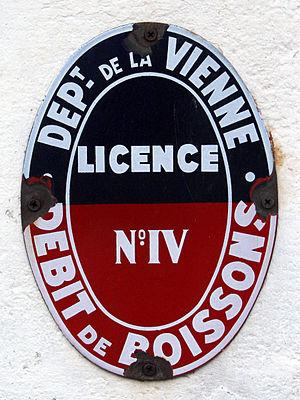
Licence IV de débit de boisson dans la Vienne.
Une boisson alcoolisée, ou un alcool, est une boisson contenant de l'éthanol. Le vin, la bière, les eaux-de-vie, sont des exemples de boissons alcoolisées. Le goût, mais aussi l'effet psychodysleptique de l'éthanol, peuvent participer à l'appétence pour ce type de boisson et motiver sa consommation. Celle-ci peut également être influencée par des facteurs sociaux tels qu'un contexte convivial offrant une disponibilité facile du produit, le mimétisme voire la pression de groupe, ou à l'inverse, la restriction voire l'illégalité de vente ou de consommation du produit. L'alcool est une drogue, dont la consommation forte ou chronique peut dégénérer en addiction appelée alcoolisme. Toute consommation, même faible, est néfaste pour la santé du consommateur, tandis qu'une consommation importante présente divers risques, pour le consommateur et pour autrui.
La licence IV est, dans la réglementation française, une autorisation créée le 24 septembre 1941 sous le régime de Vichy, pour les débits de boisson souhaitant vendre à consommer sur place les boissons de tous les groupes.